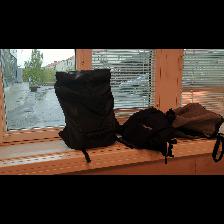
Label: NonHuman